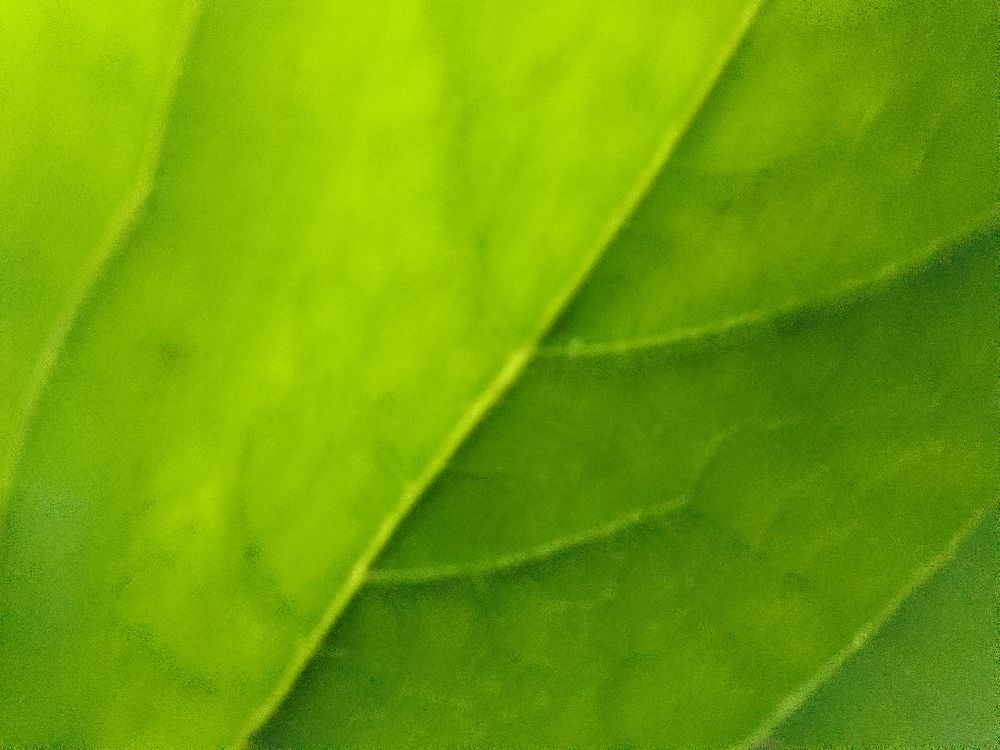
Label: healthy